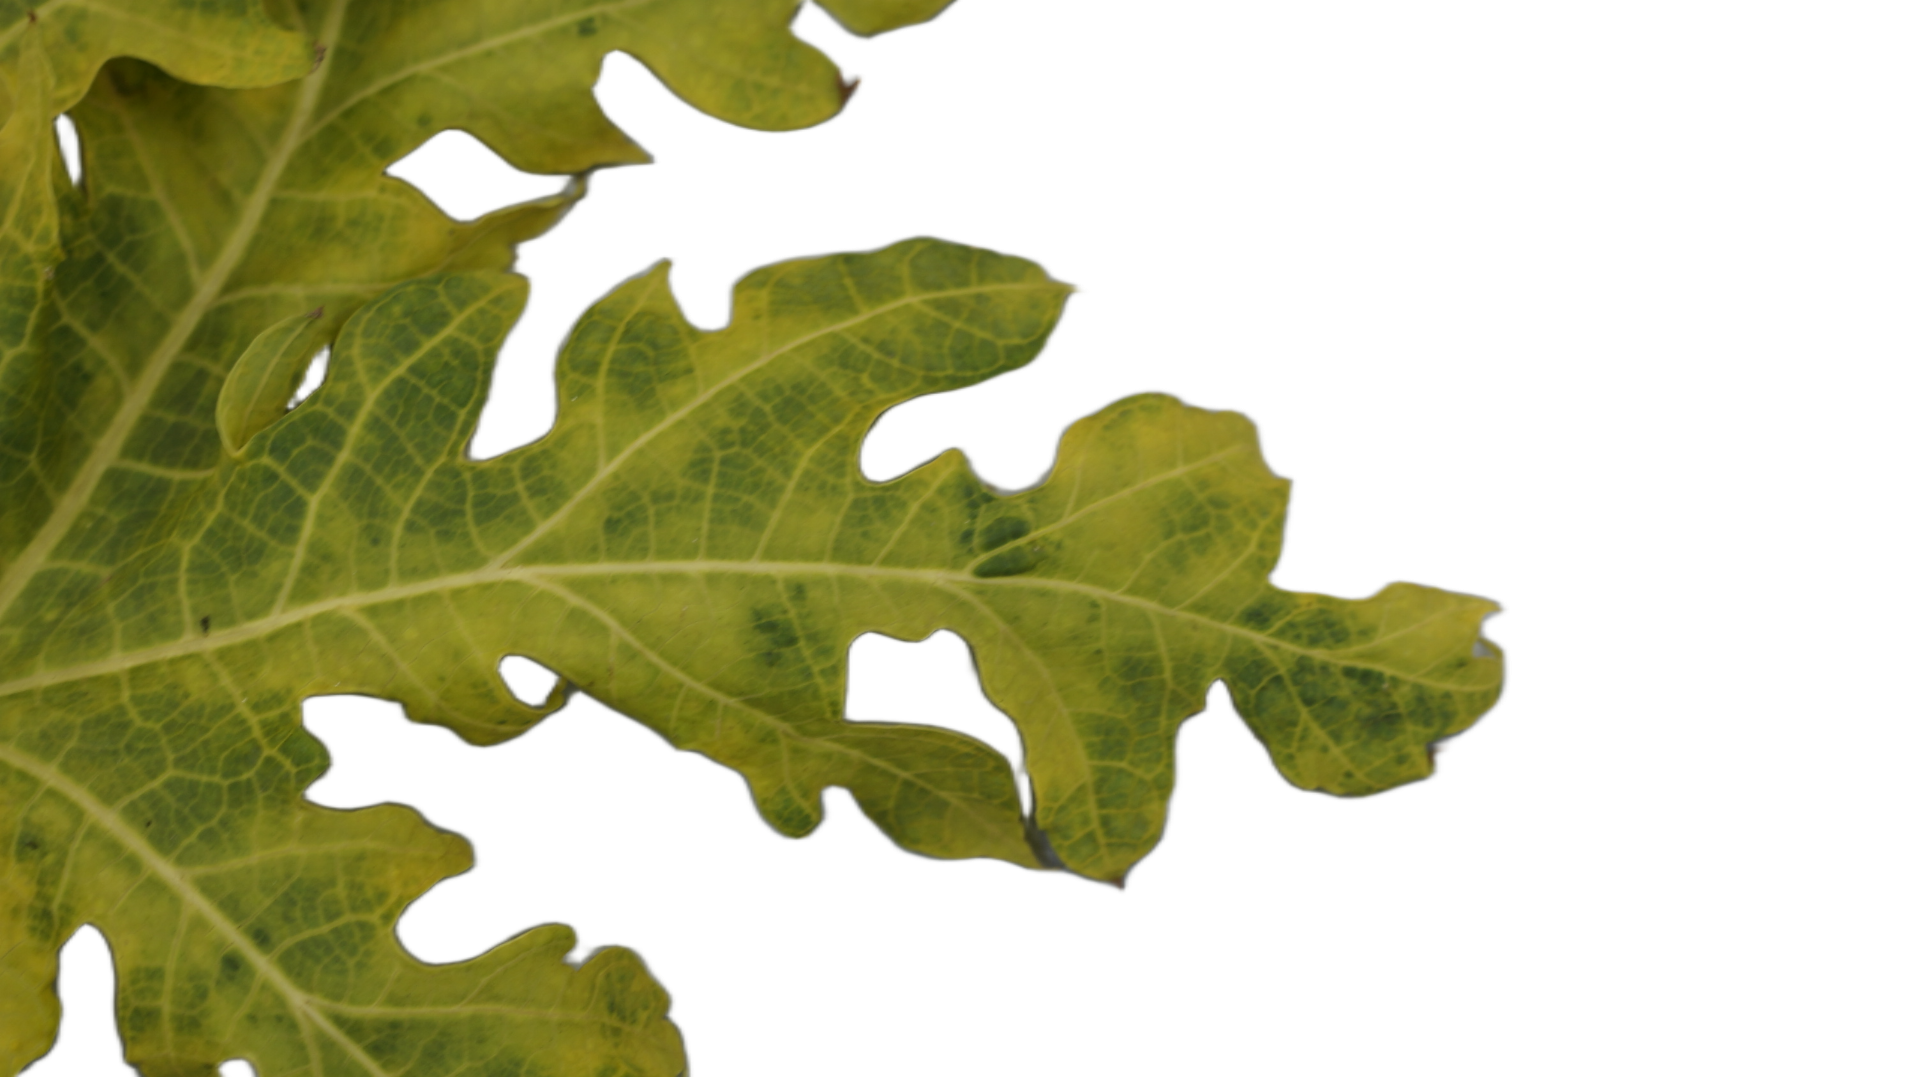
Crop: Papaya
Label: Mosaic_Virus